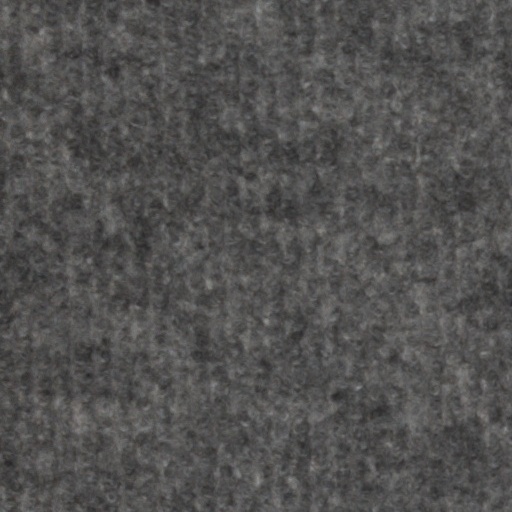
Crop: wheat